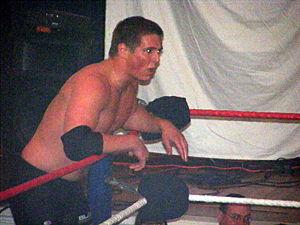
Richard Reid Fliehr était un catcheur professionnel américain connu sous le nom de Reid Flair né le 26 février 1988 à Charlotte en Caroline du Nord et mort le 29 mars 2013 dans cette ville. Il était le plus jeune fils de Ric Flair et le demi-frère du catcheur David Flair.